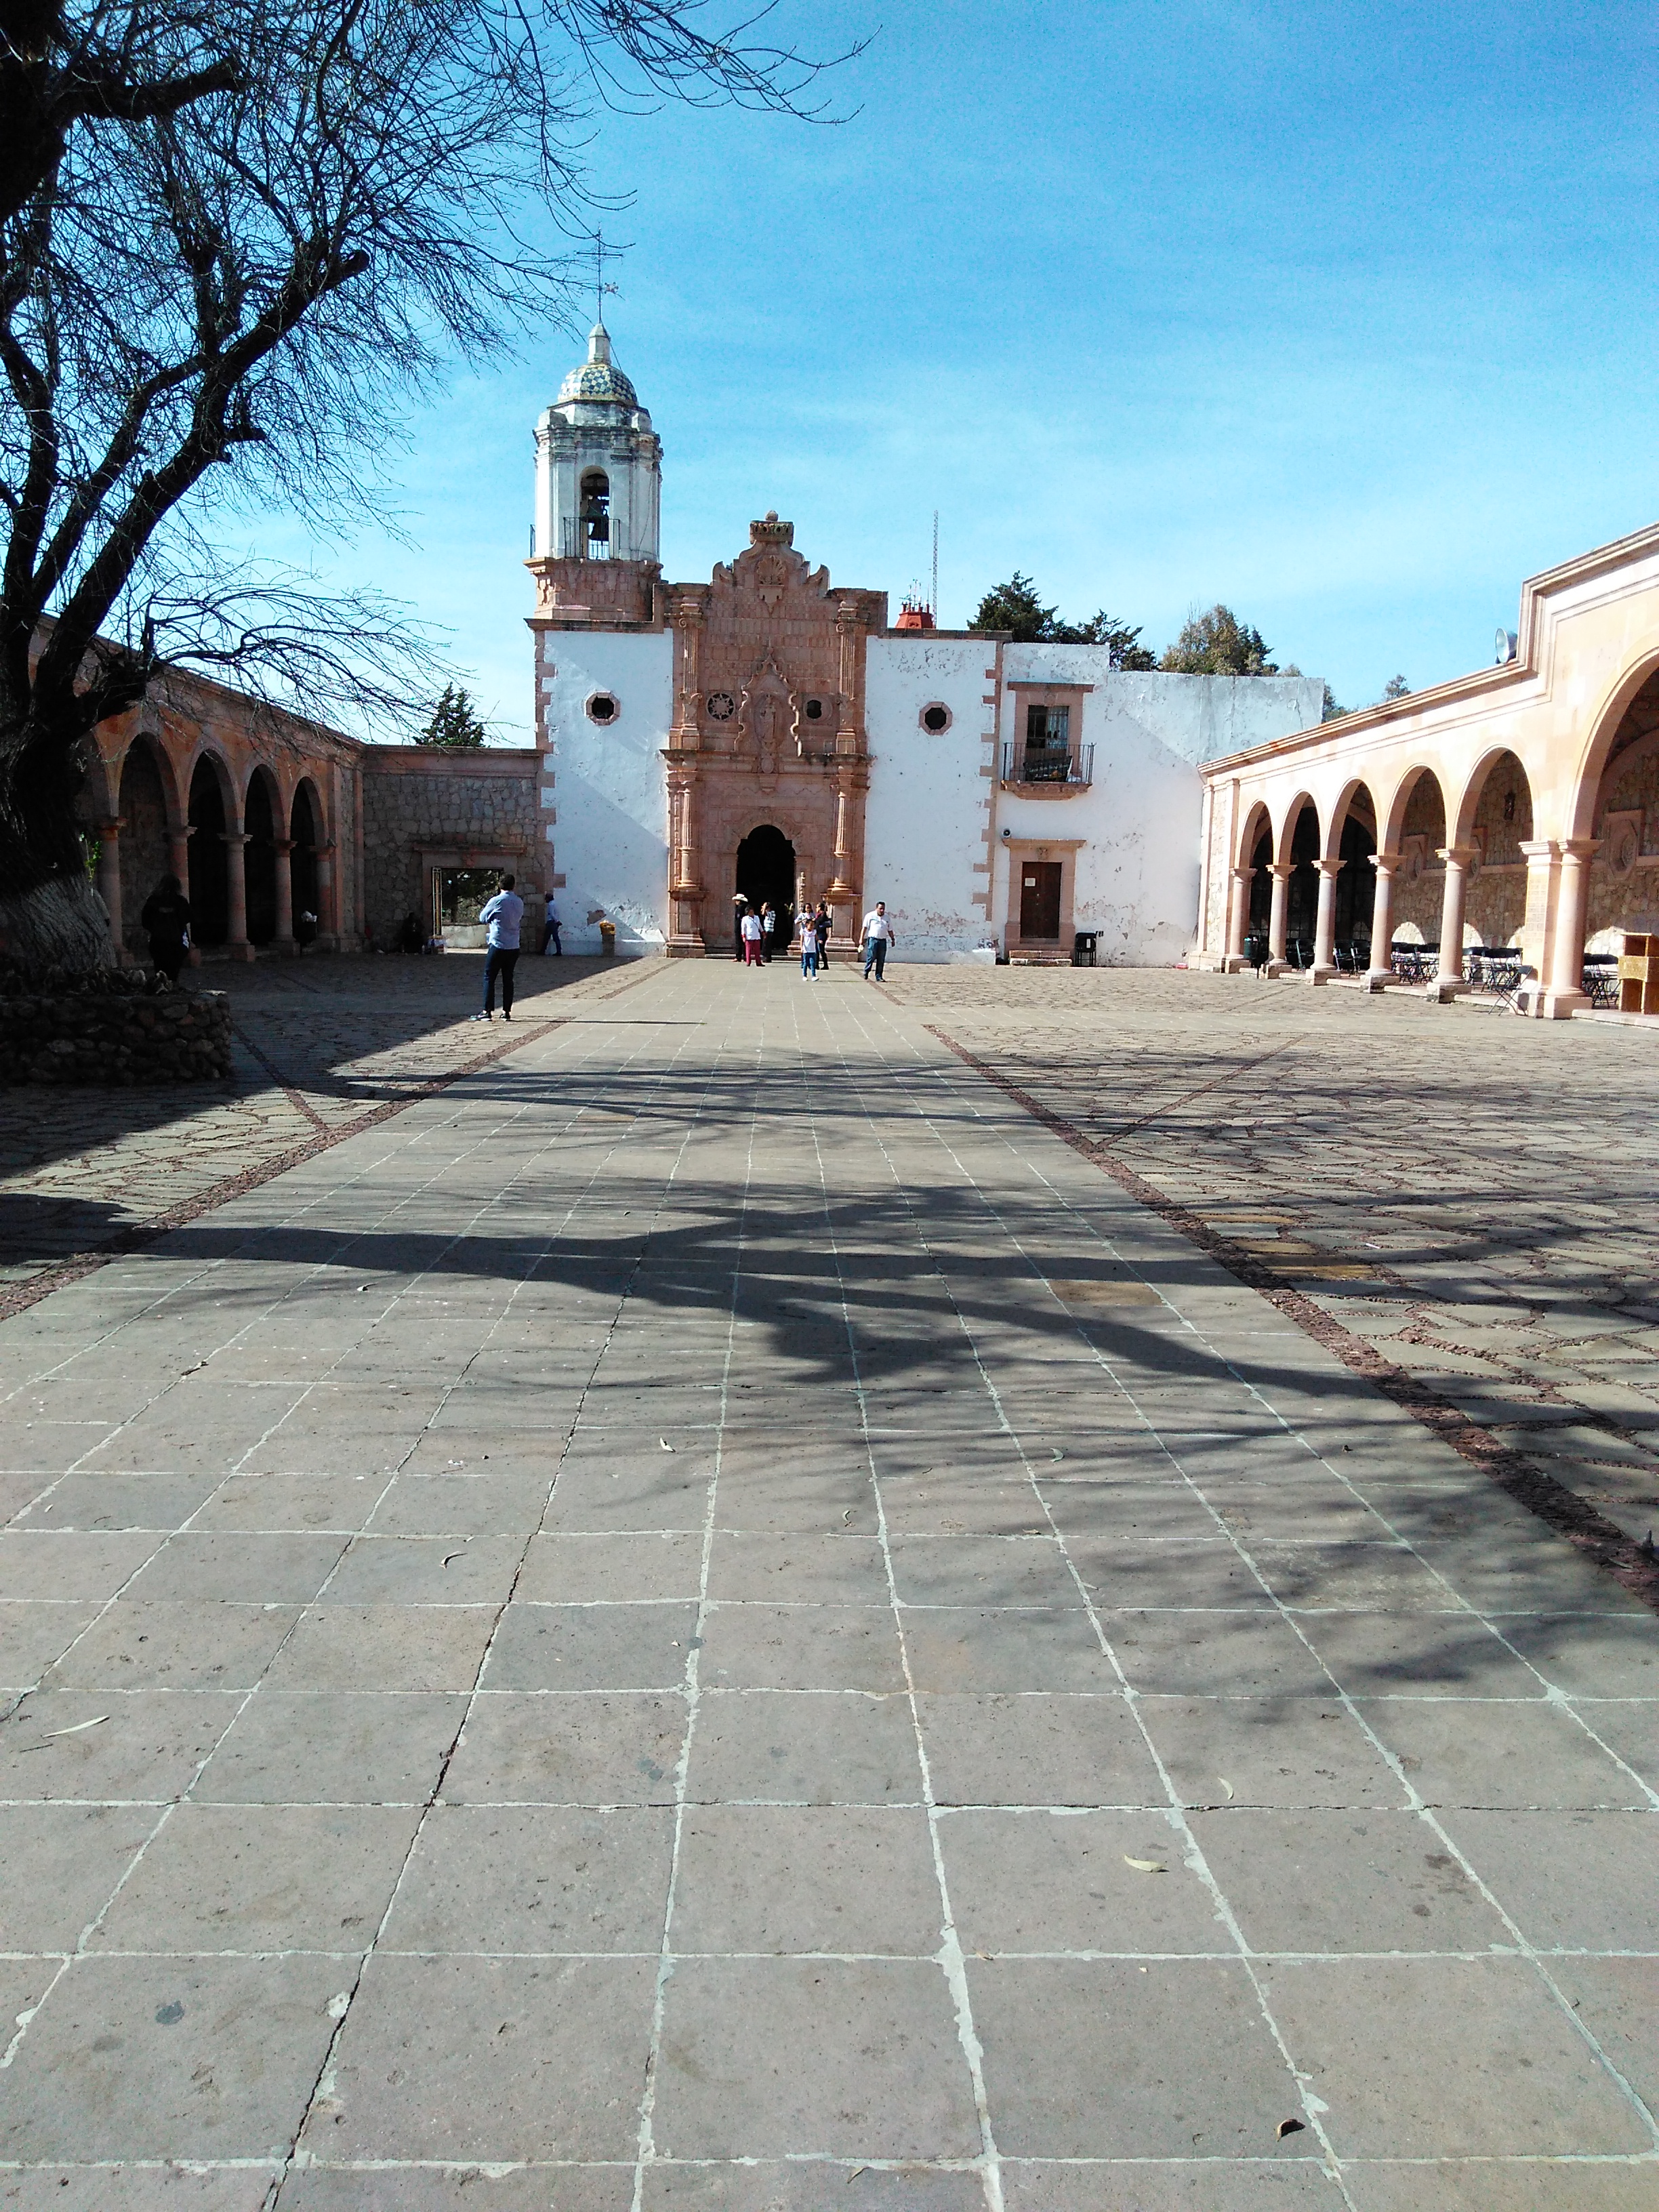
church, sky, window, building, tree, road surface, cloud, plant, house, facade, city, flooring, road, door, roof, brick, arch, flagstone, cobblestone, street, history, landscape, sidewalk, historic site, medieval architecture, arcade, town square, shadow, tourism, concrete, asphalt, ancient history, parish, winter, place of worship, convent, holy places, chapel, monastery, plaza, courtyard, spire, walkway, spanish missions in california, vacation, column